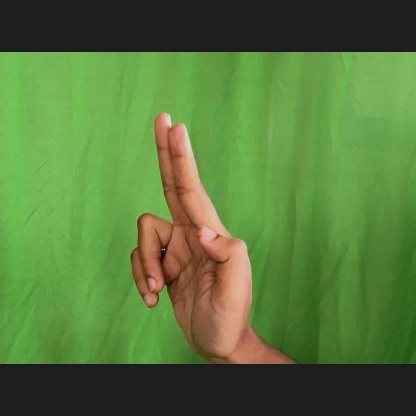
Mudra: Ardhapathaka